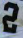
Number: 2